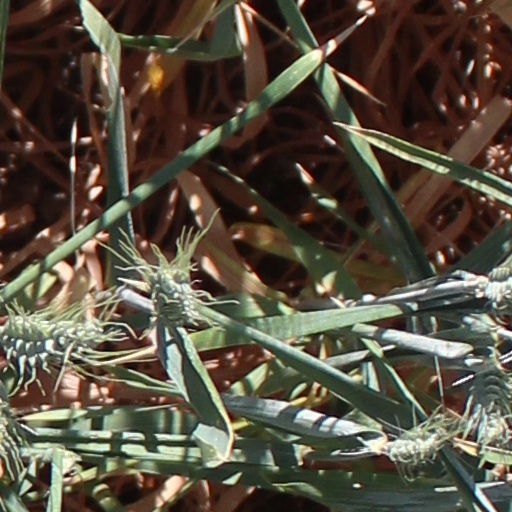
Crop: wheat